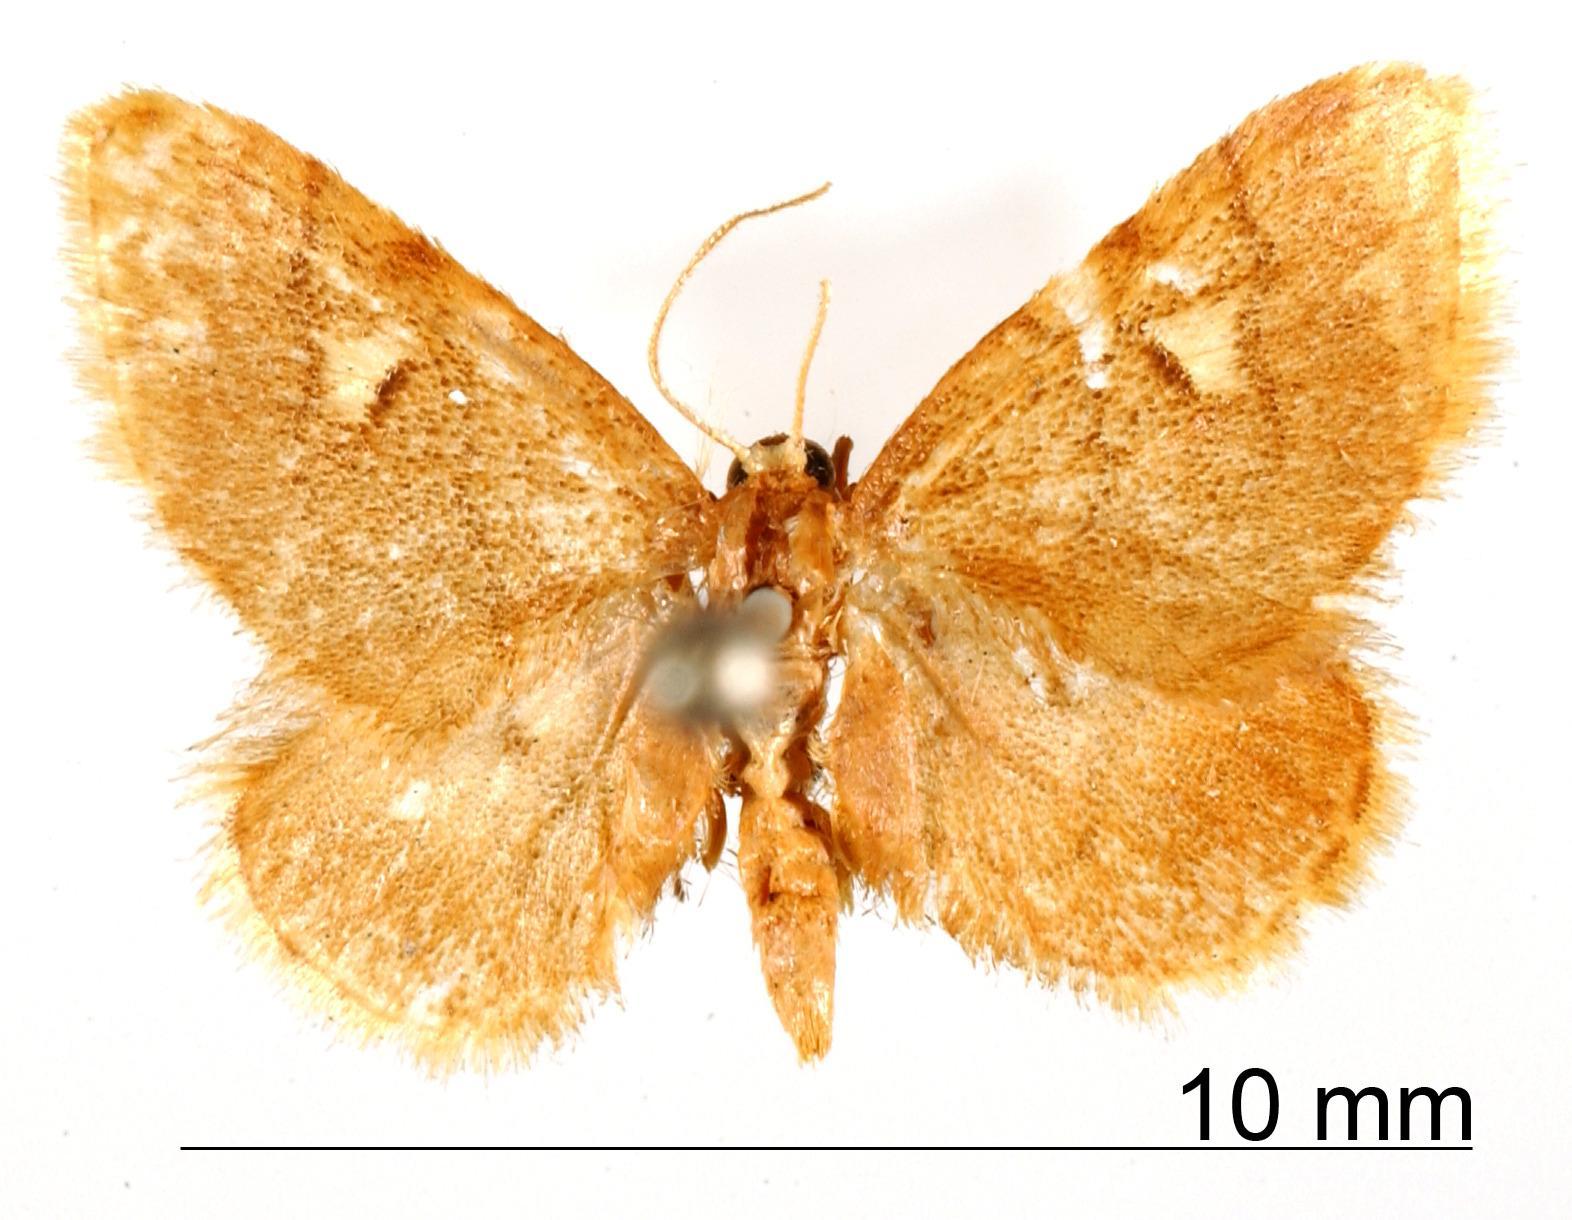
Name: Lobura ocellata
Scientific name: Lobura ocellata Warren, 1906
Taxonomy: Animalia, Arthropoda, Insecta, Lepidoptera, Geometridae, Sterrhinae
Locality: Cayenne, Unknown, French Guiana
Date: Jan 1904